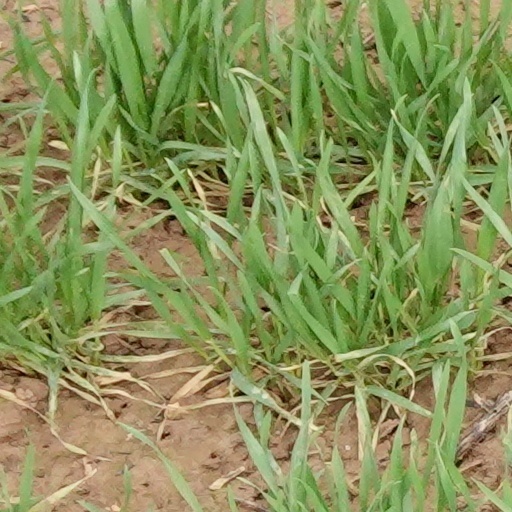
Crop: wheat